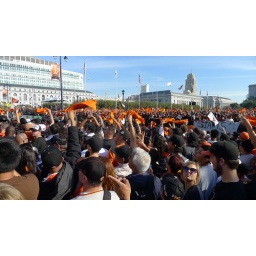
thousands of rally towels waving in a crazy sea of orange and black.